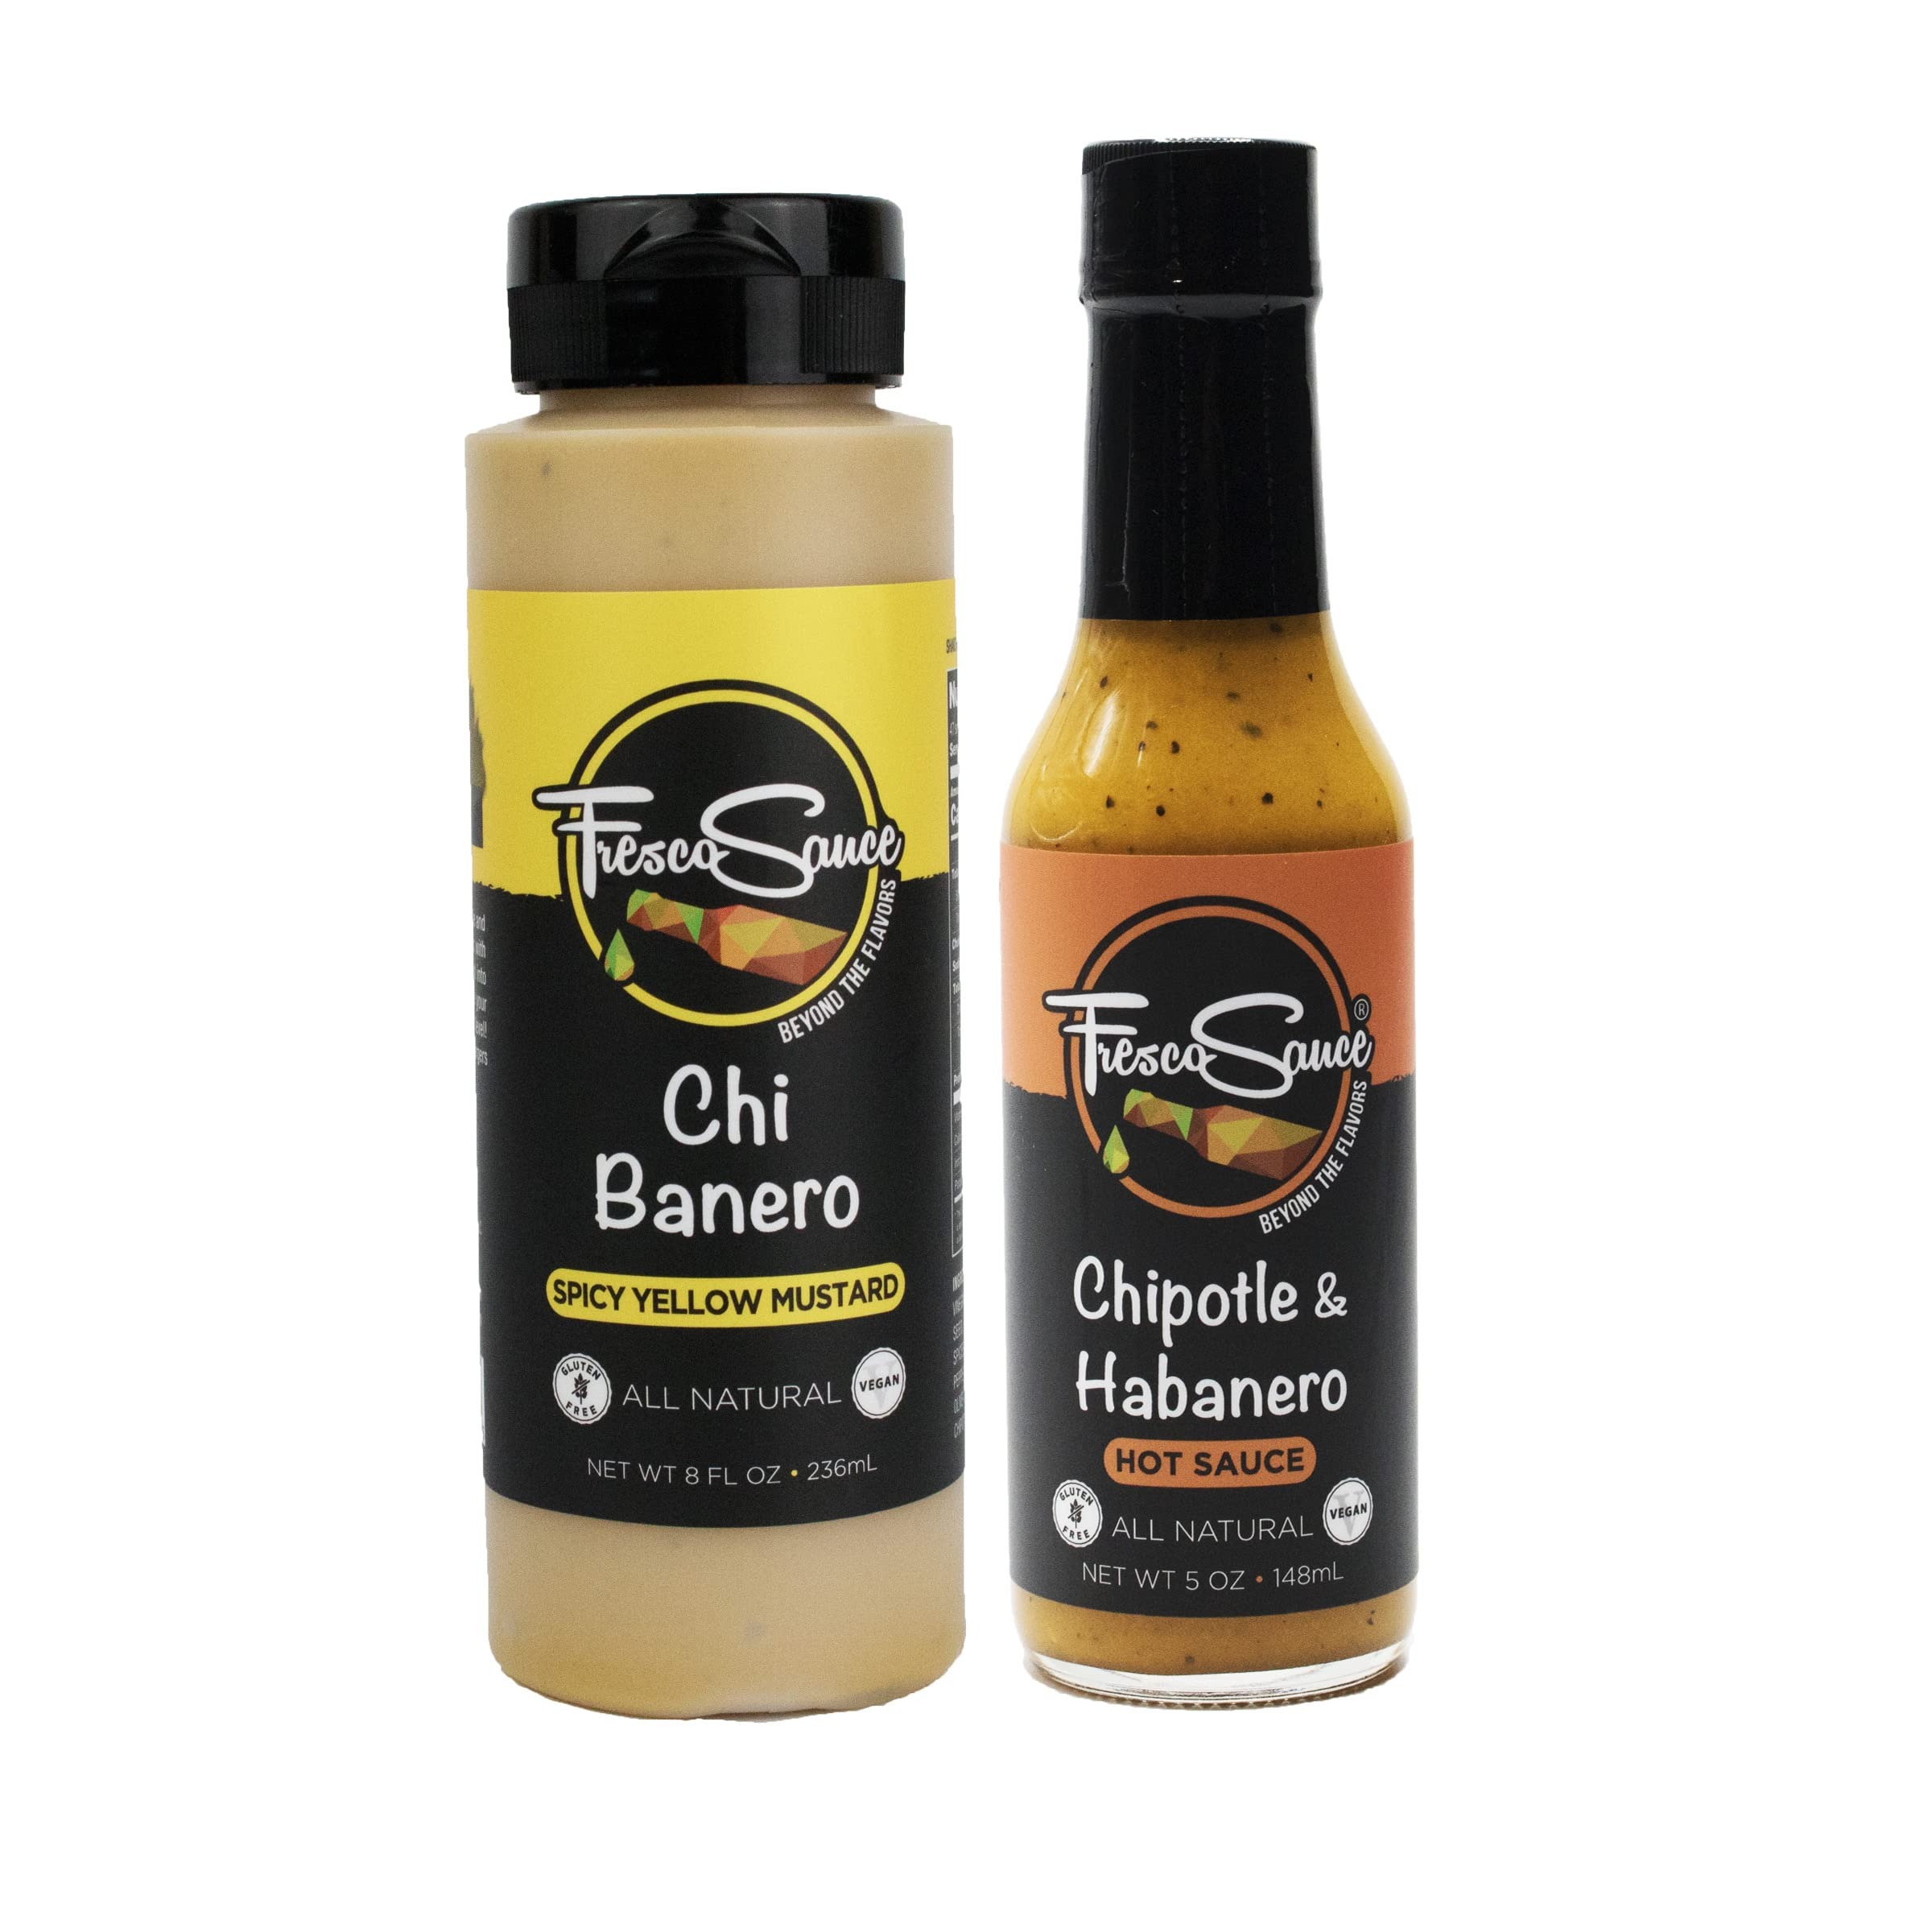
Item Name: Hot Sauce & Mustard Bundel by Fresco Sauce 2 pack - Flavorful - All Natural- Vegan - Gluten Free - 5 fl oz … (Habanero Duet 2 Pack)
Bullet Point 1: Made with Chipotle & Habanero Peppers & Garlic - Chipotle & Habanero Featured on Hot One's
Bullet Point 2: Medium Heat gtrat on burger and sandwiches
Bullet Point 3: Chipotle & Habanero Featured on Hot ones
Bullet Point 4: Heat Hot A Garlicky blend of chipotle and habanero peppers
Product Description: Fresco Sauce - Hot Sauce Bundle - Flavorful - All Natural- Vegan - Gluten Free
Value: 5.0
Unit: Fl Oz

Price: 21.99